Ane Log

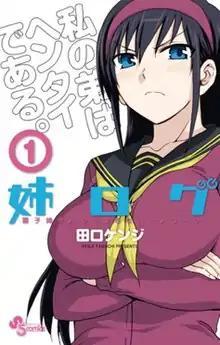
Cover of the first volume, featuring Moyako Konoe

is a Japanese manga series written and illustrated by Kenji Taguchi. It was serialized in Shogakukan's manga magazine "Weekly Shōnen Sunday" from September 2012 to April 2016, with its chapters collected in 12 volumes. A three-episode original video animation (OVA) produced by Brain's Base was released from September 2014 to April 2015.